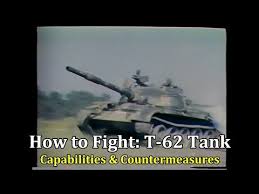
Label: T-62